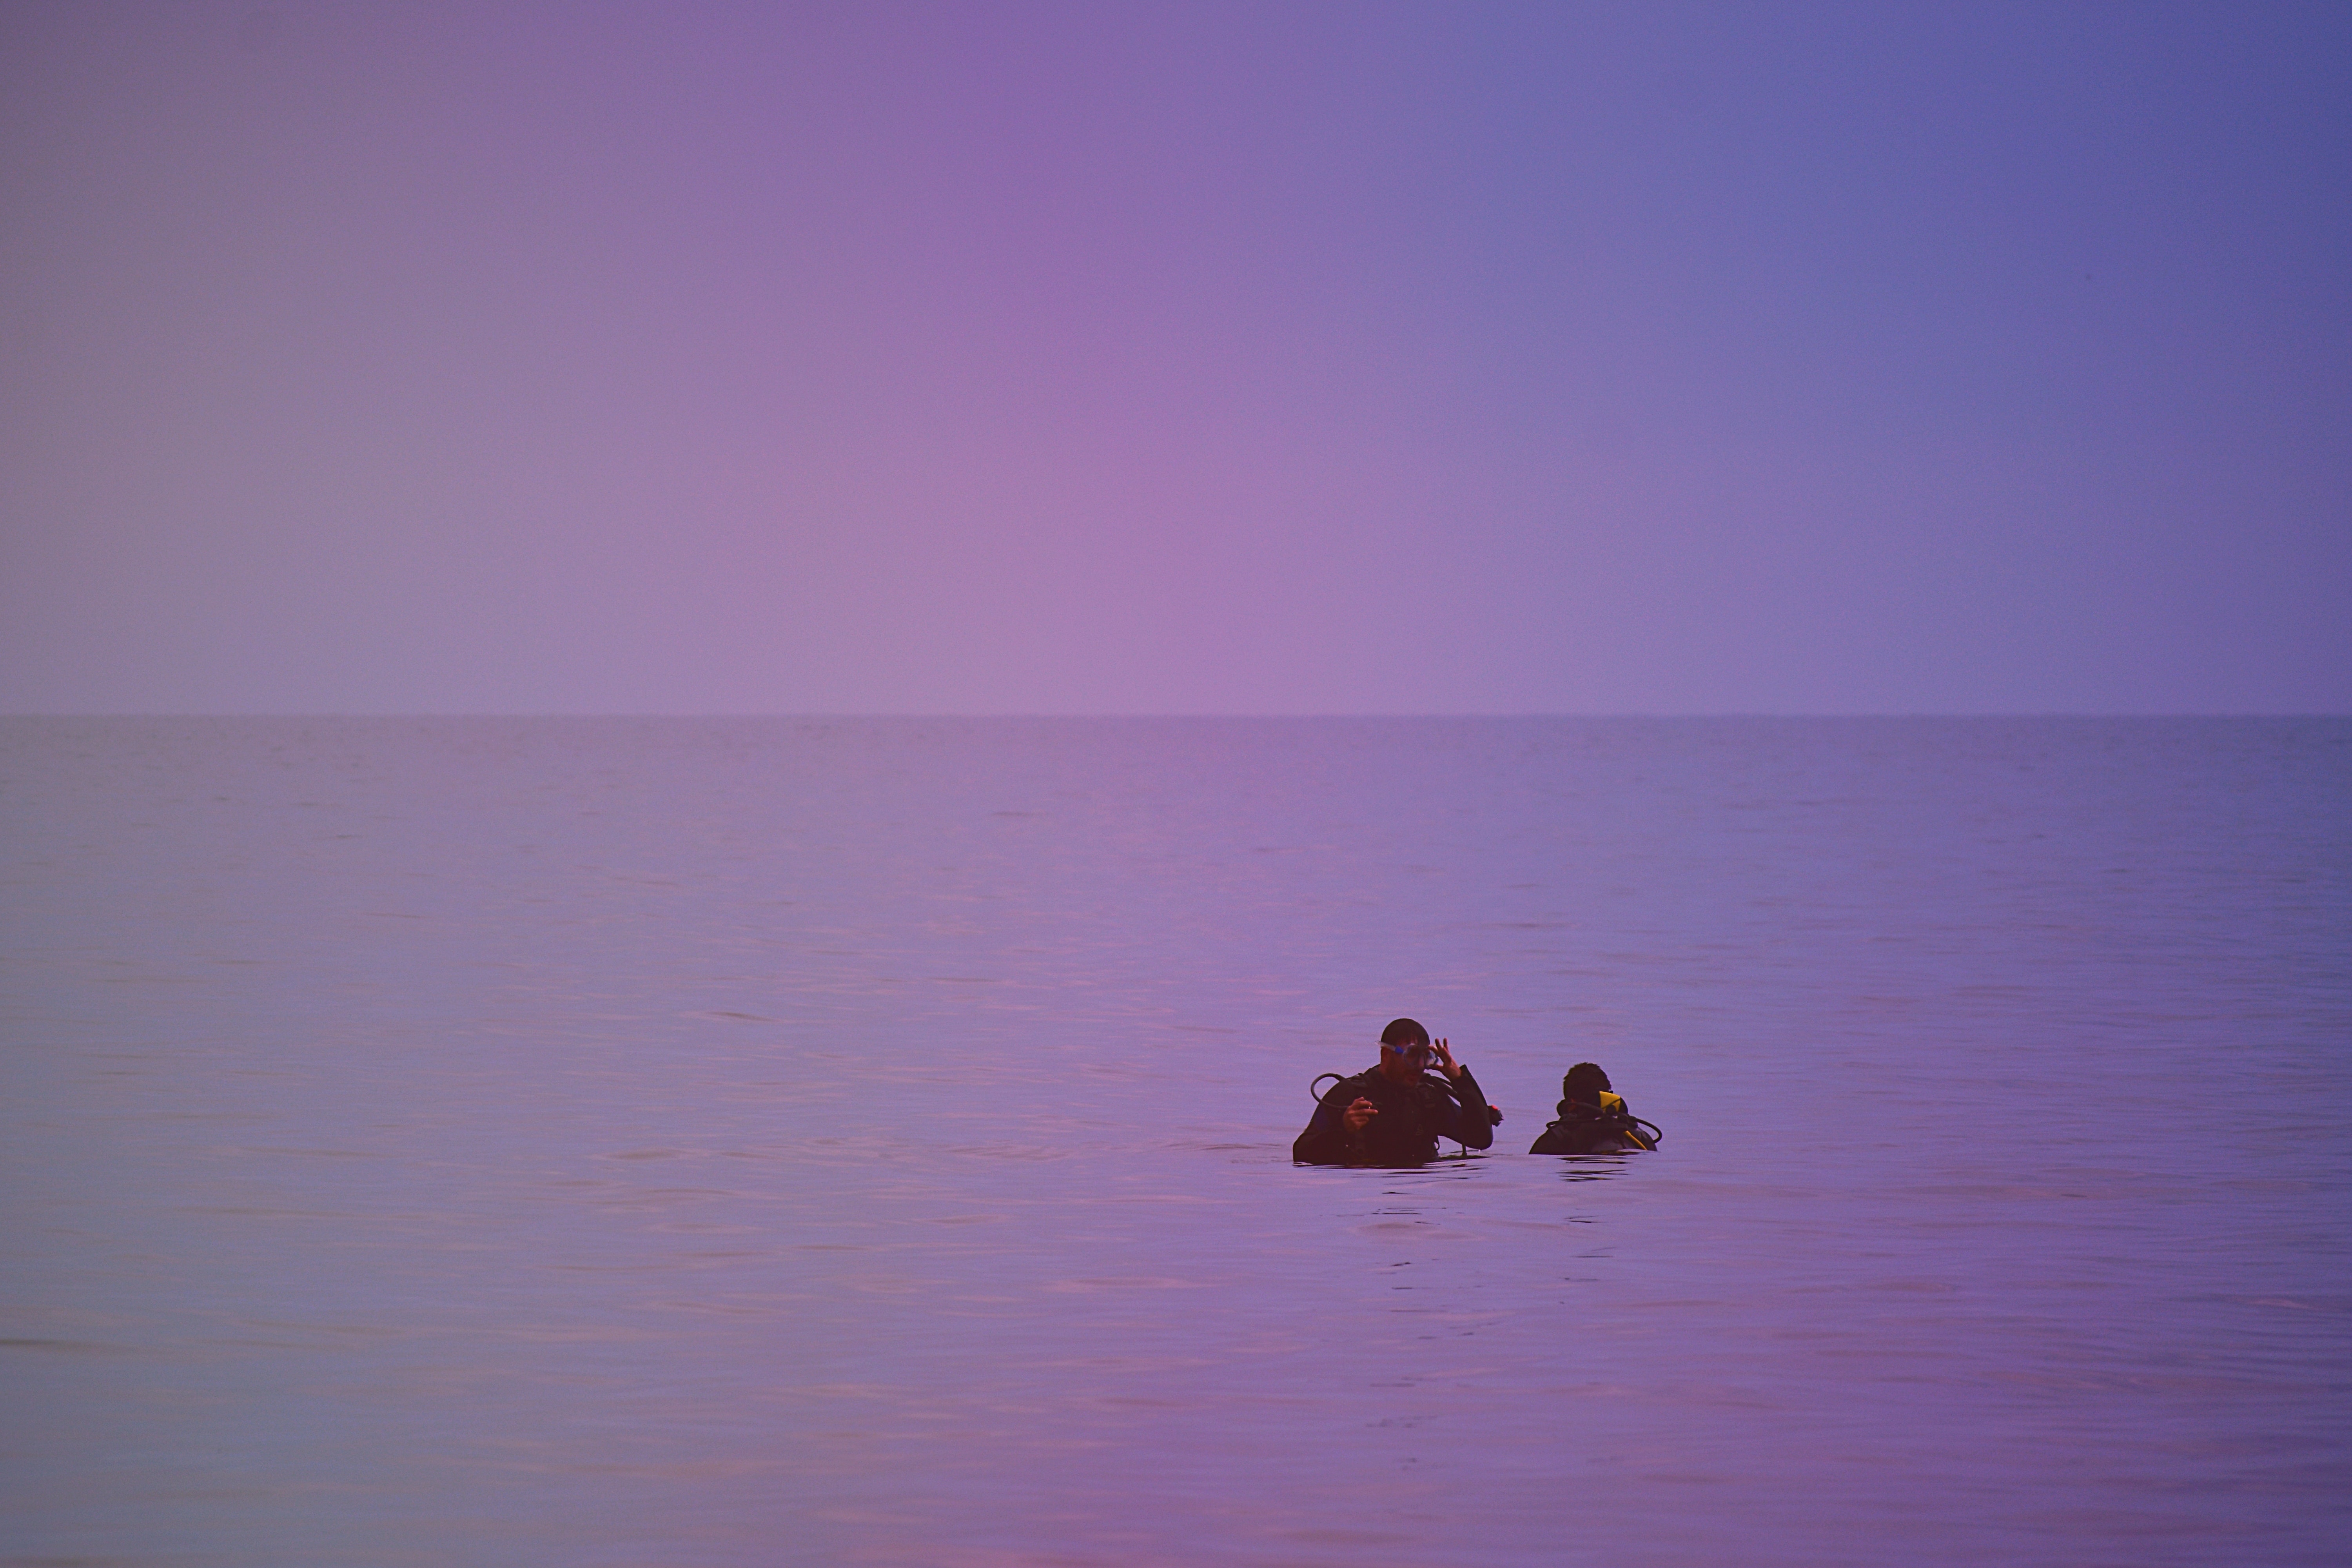
sky, horizon, sea, calm, blue, purple, violet, ocean, landscape, lake, evening, dawn, magenta, dusk, sound, coast